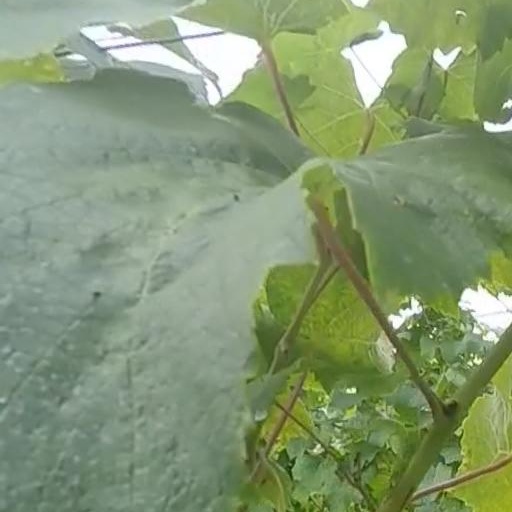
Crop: grape